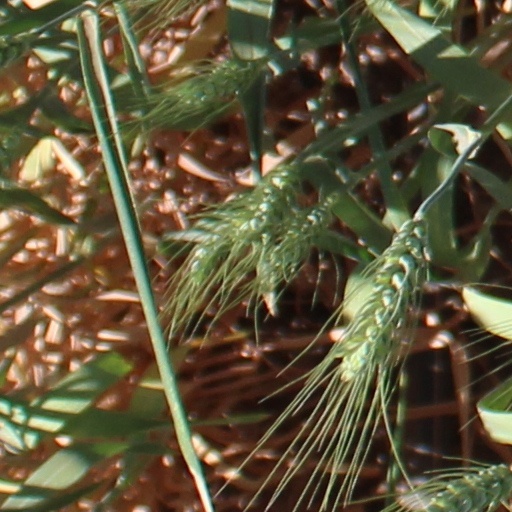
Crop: wheat